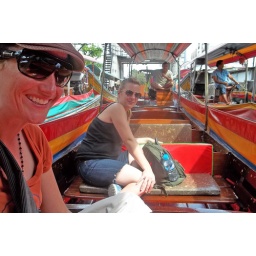
On our way to the floating market in Bangkok. The whole boat to ourselves. The we were drenched in red.